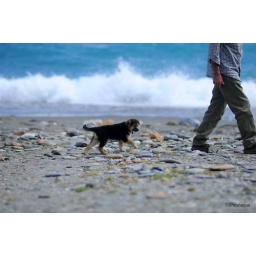
Puppy dog trailing his Master on a rocky beach in Spain